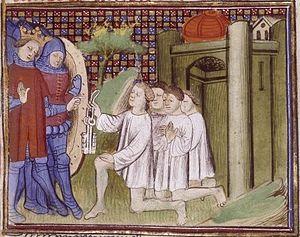
Reddition de Calais (1347). Enluminure extraite des Croniques que fist sire JEHAN FROISSART, Bibliothèque nationale de France, Département des manuscrits, ms. Français 2663, folio 164 recto [1].
La chevauchée d'Édouard III de 1346, qui commence le 12 juillet 1346 par le débarquement des troupes anglaises dans le Cotentin et se termine par le début du siège de Calais le 4 septembre 1346, est un long raid dévastateur du roi d’Angleterre sur le sol français. Cette expédition dévaste une grande partie de la Normandie, du Vexin, du Beauvaisis, du Vimeu, du Ponthieu, du Boulonnais et du Calaisis. Elle culmine le 26 août 1346 par la bataille de Crécy qui voit les Anglais remporter une victoire éclatante sur la chevalerie française.
L'histoire de la marine française de l'Antiquité à la Renaissance couvre la période allant du Vᵉ siècle av. J.-C. aux années 1600. Sous l'Antiquité, le territoire qui sera plus tard la France et que les Anciens appellent la Gaule voit se former sur ses côtes deux expériences de puissances navales : celle de Massalia, venue de Grèce vers 600 av. J.-C. et celle, plus endogène, des Vénètes sur la côte atlantique. Expériences d’autant plus intéressantes que la Gaule, dès cette époque, se définit surtout par sa richesse agricole et que le littoral, parcouru de courants et vents difficiles, manquant d’abris en eaux profondes, est loin d’être favorable à la navigation. Ces deux thalassocraties, néanmoins, sont réduites par Jules César au Iᵉʳ siècle av. J.-C., lorsque la Gaule est conquise et que la Méditerranée, pacifiée, devient un lac romain pour cinq cents ans.